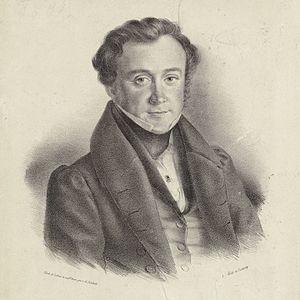
Jan Křtitel Václav Kalivoda est un compositeur, chef d'orchestre et violoniste bohémien né à Prague le 21 février 1801 et mort à Karlsruhe le 3 décembre 1866.